The Undateables (South Korean TV series)

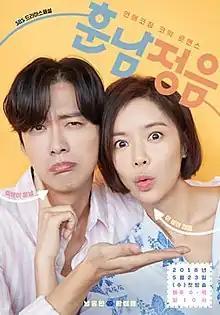
Promotional poster

The Undateables is a 2018 South Korean television series starring Namkoong Min and Hwang Jung-eum. It aired on SBS from May 23 to July 19, 2018 on Wednesdays and Thursdays at 22:00 (KST) for 32 episodes.